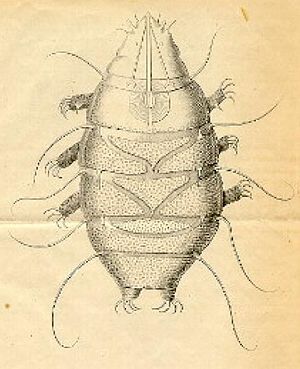
Bjørnedyr
Heterotardigrada, Echiniscus art.
"Tardigrader eller bjørnedyr er små segmentdelte dyr, sandsynligvis beslægtet med leddyr eller hjuldyr/fladorme – tilhørsforholdet er ikke endeligt afklaret. Tardigrader er i dag indplaceret i deres egen dyrerække. De blev første gang beskrevet af J.A.E. Goeze i 1773. Tardigrada-navnet betyder ""langsomtgående"" og blev givet af Spallanzani i 1776.